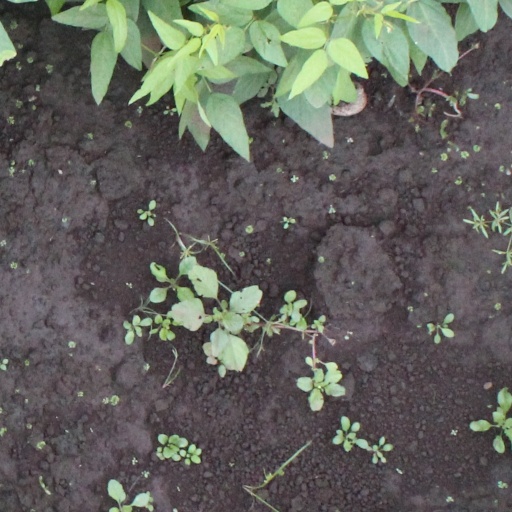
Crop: soybean